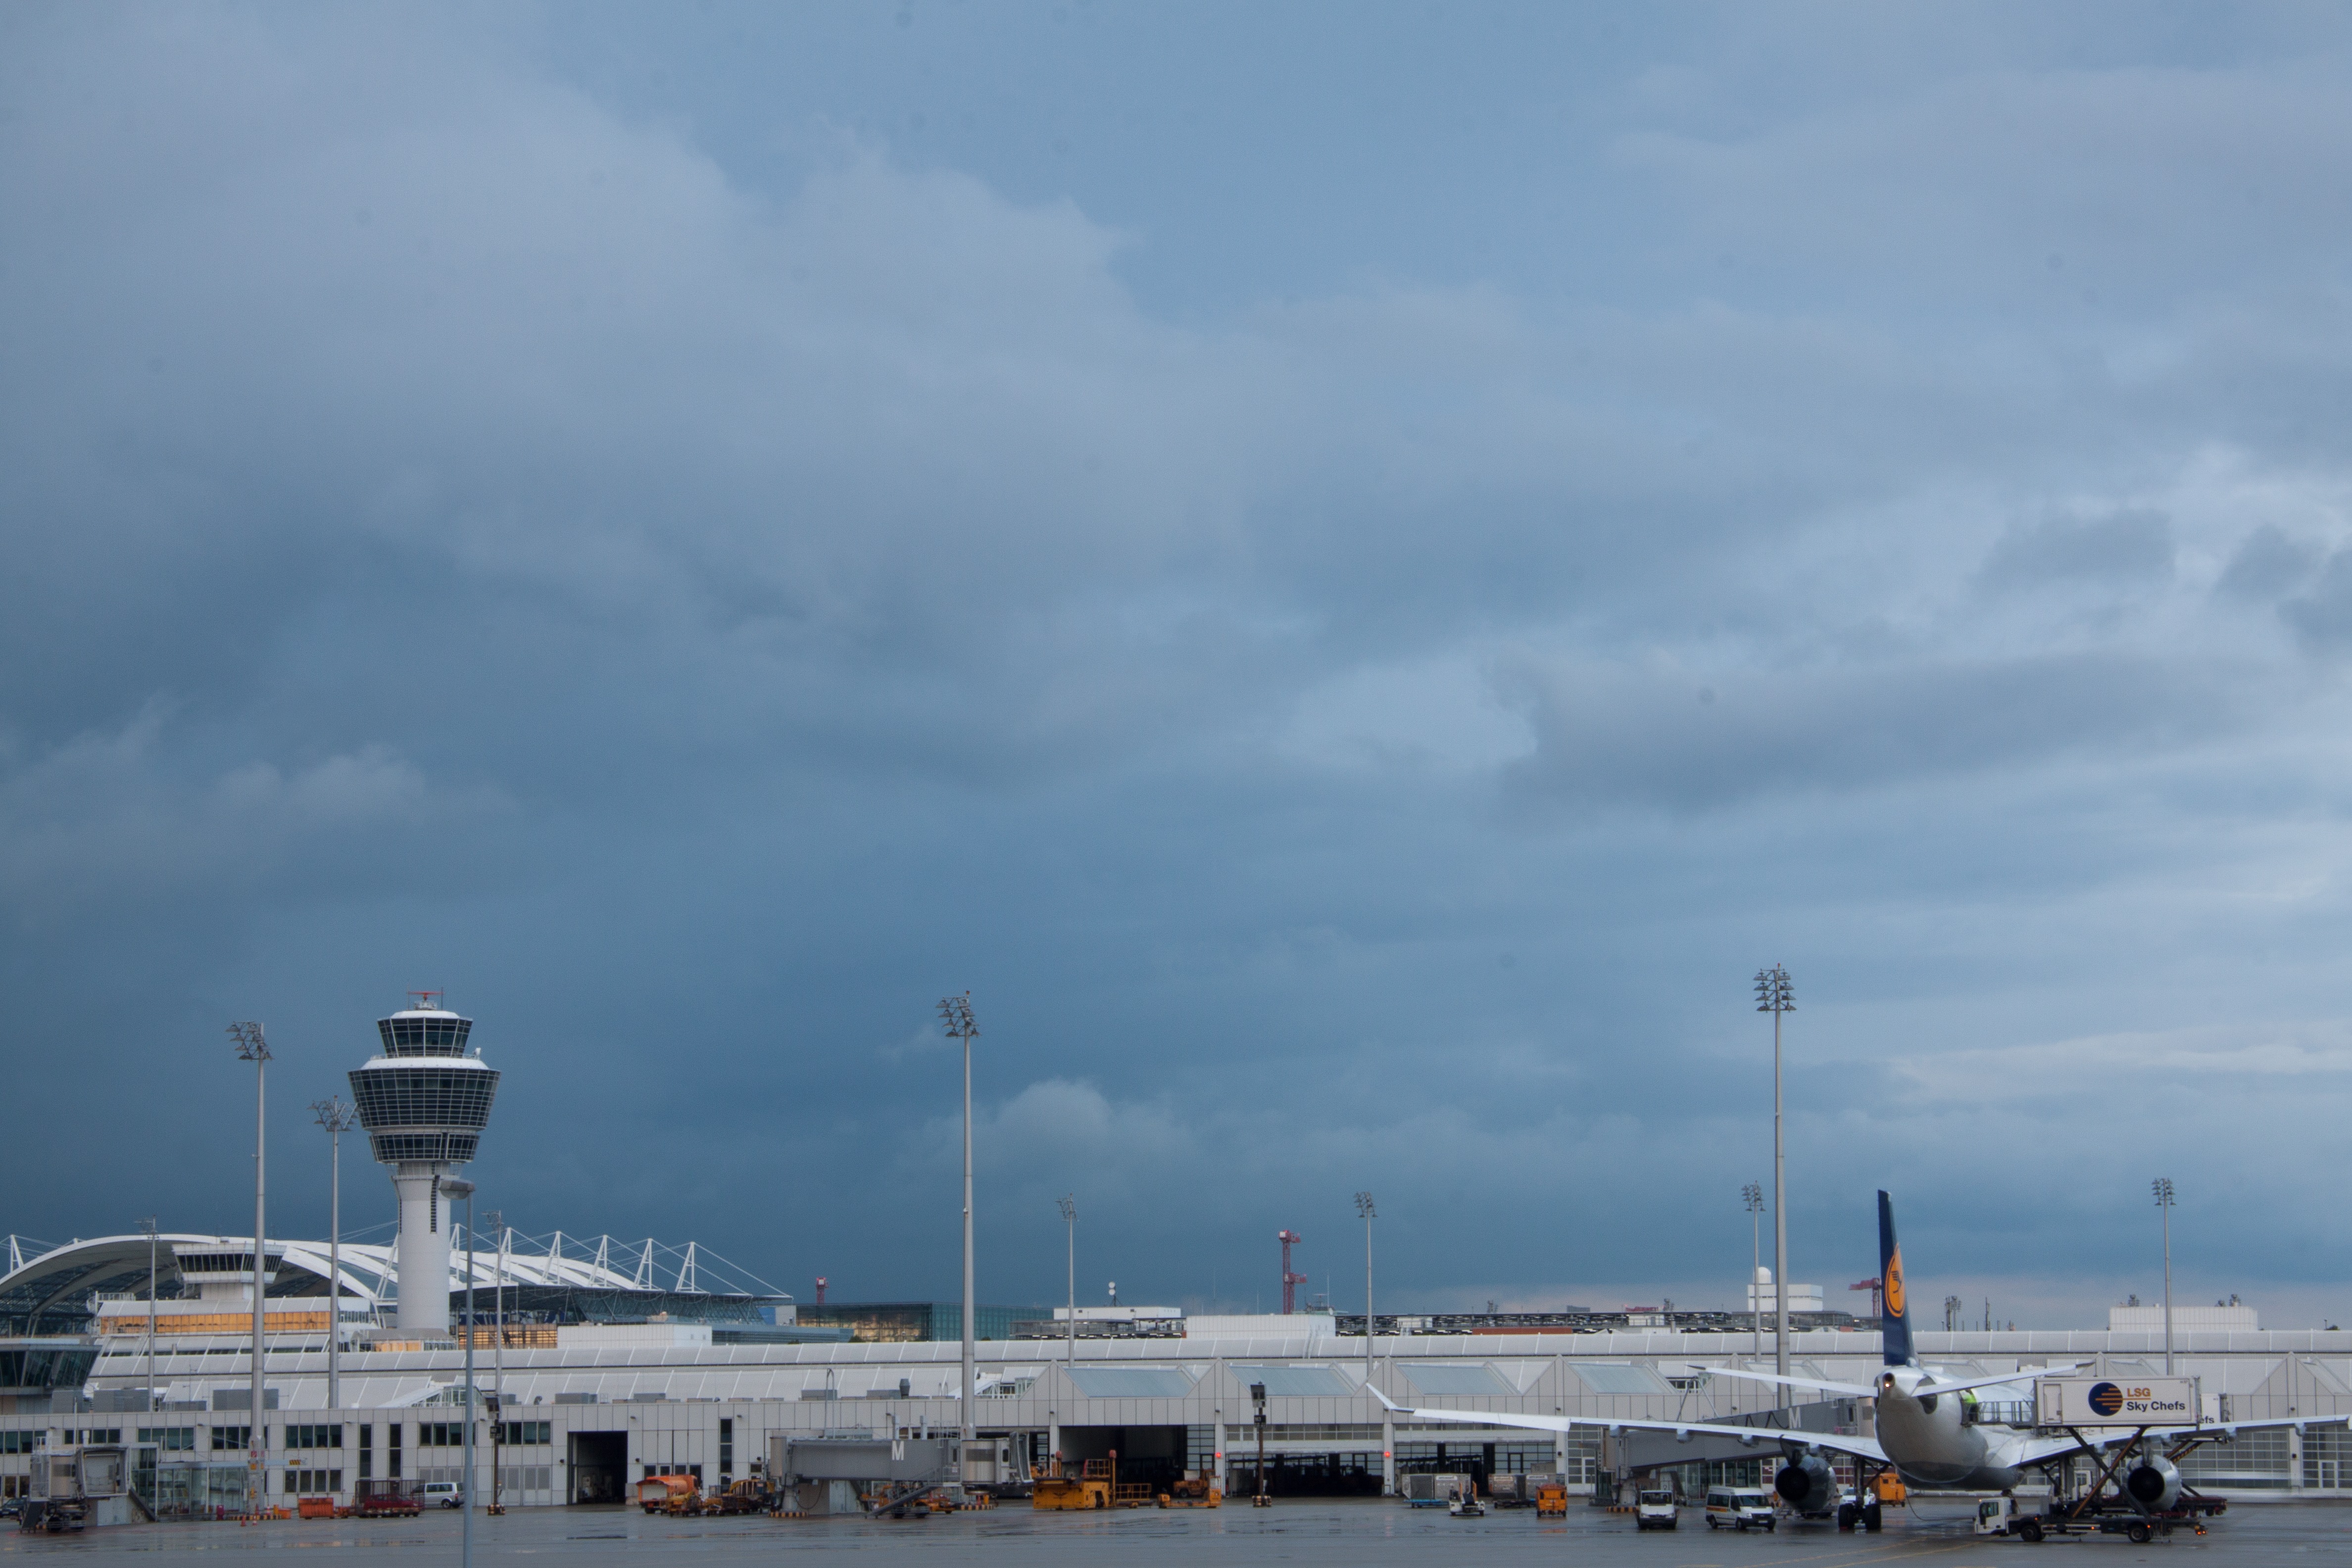
sea, coast, dock, cloud, architecture, sky, building, airport, aircraft, transport, vehicle, tower, harbor, marina, international, infrastructure, munich, lufthansa, air traffic control, light poles, control tower, air monitoring, atmosphere of earth